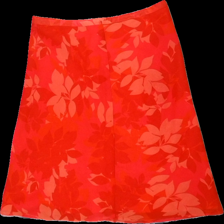
View: front
Type: Skirt
Category: Ladies
Brand: H&M
Colors: Red, Pink
Material: 100% polyester
Pattern: Floral print
Cut: Regular
Size: 44
Season: Summer
Stains: Minor
Damage: smuts fläck
Damage location: bottom right
Damage 2: smuts fläck
Damage 2 location: middle center
Damage 3: lösa trådar
Damage 3 location: top center
Price range: <50
Recommended usage: Export
Description: kjol med blad mönster